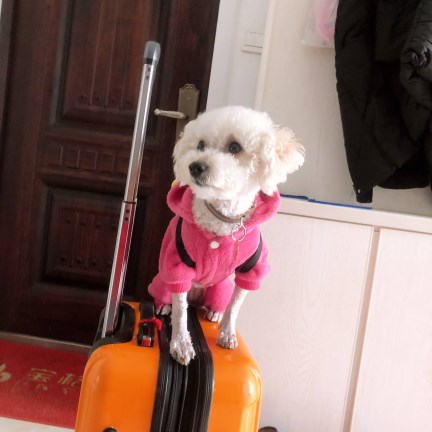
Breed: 7449-n000128-teddy